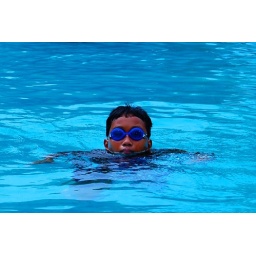
My boy Sam is swimming in the swimming pool at the resort we are staying at, De Rhu Beach Resort.